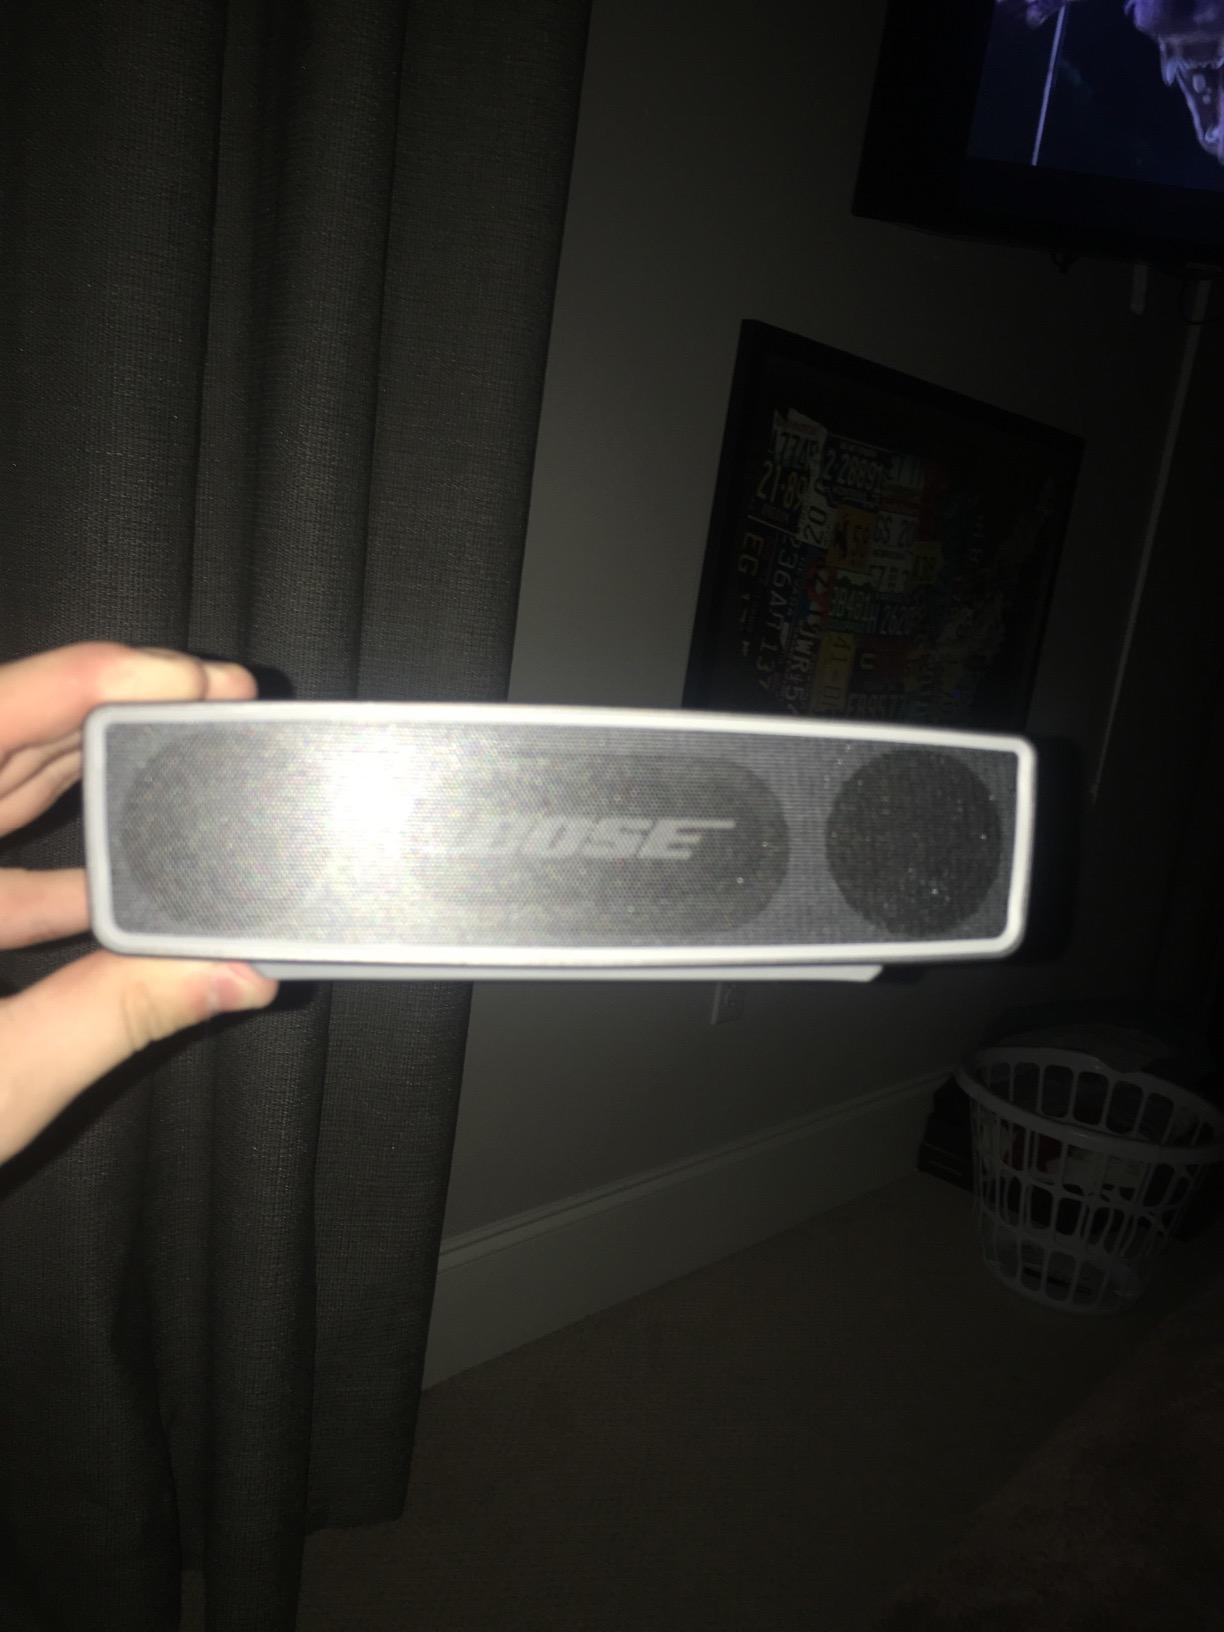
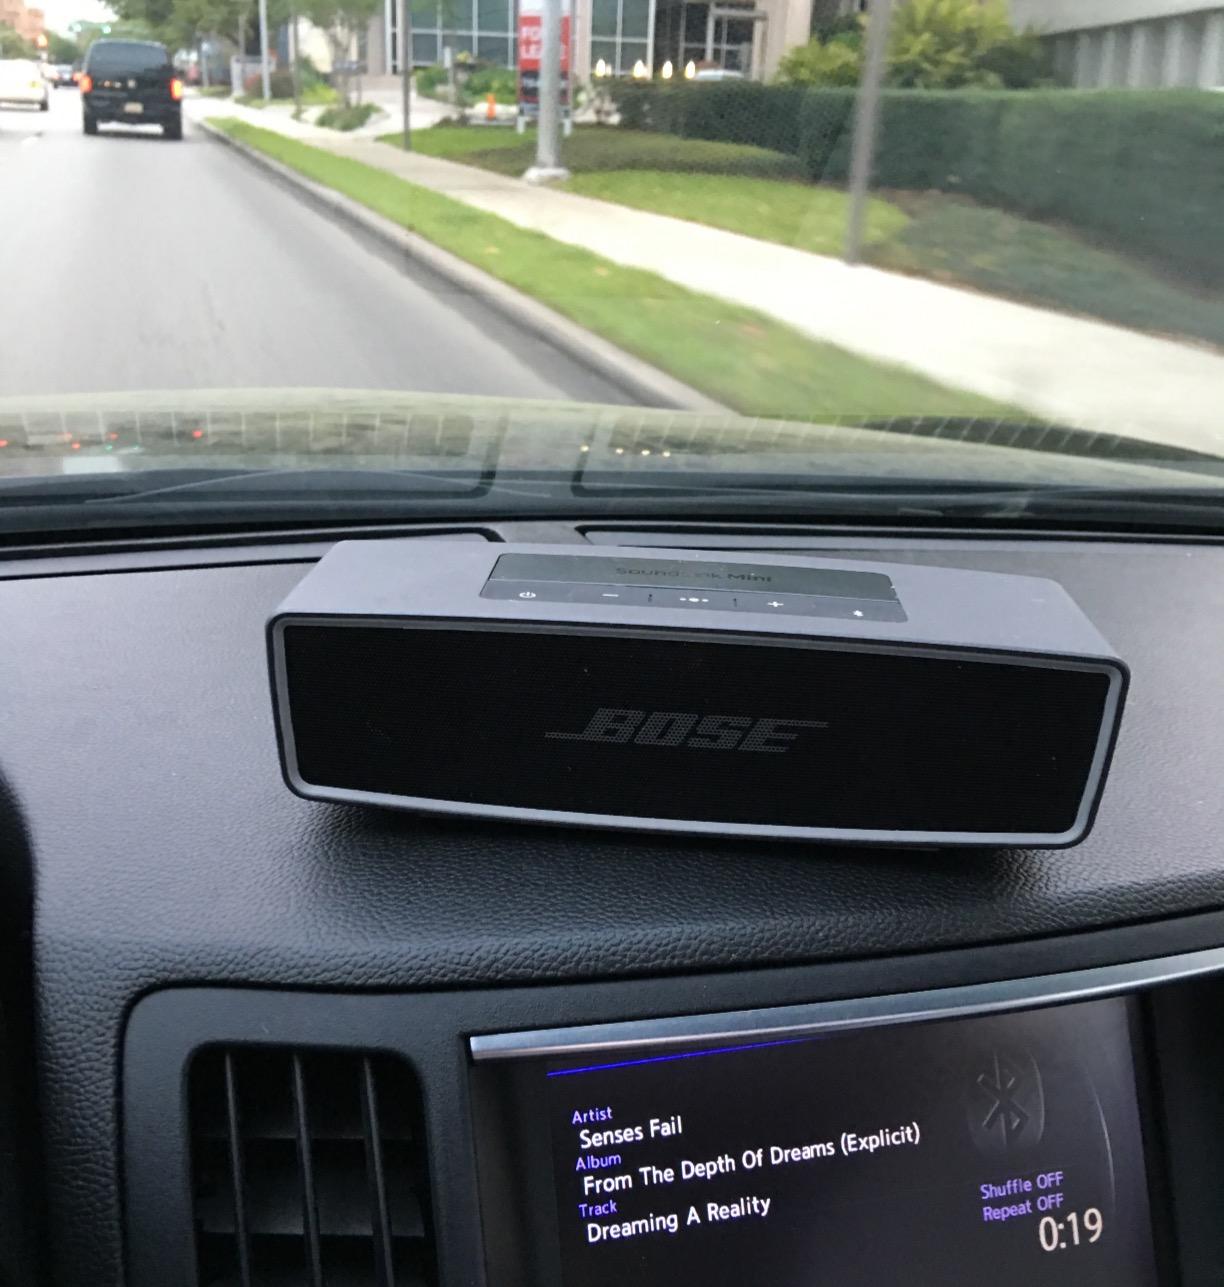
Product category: speaker
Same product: yes